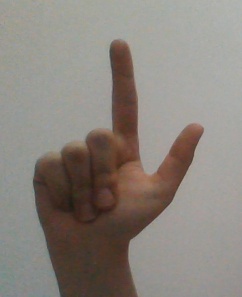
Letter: laam